Żagań

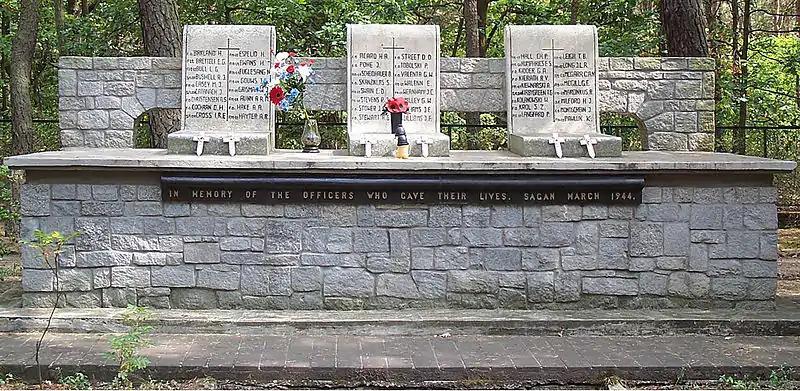
Memorial to 50 Allied POWs murdered by the Germans after the Great Escape

In 1786, the fief was purchased by Peter von Biron, Duke of Courland, and in 1843, it passed to his daughter Dorothea, the wife of Edmond de Talleyrand, a nephew of the great French diplomat Talleyrand, who spent her retirement years at Sagan. A patent of King Frederick William IV of Prussia on 6 January 1845 invested her as Duchess of Sagan; and Napoleon III recognized the title in France, in favour of her son Louis.